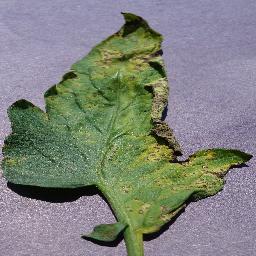
Label: Tomato___Septoria_leaf_spot